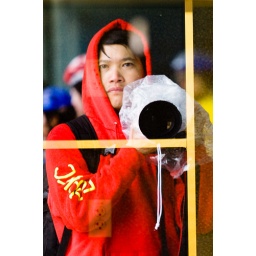
I caught my reflection in the window of the office building where the post-race debriefing was taking place.